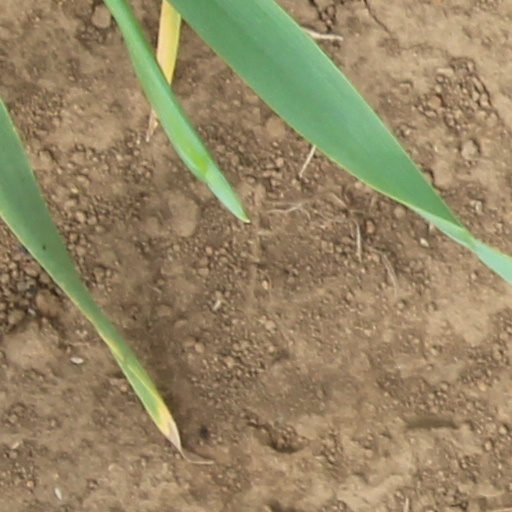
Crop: wheat